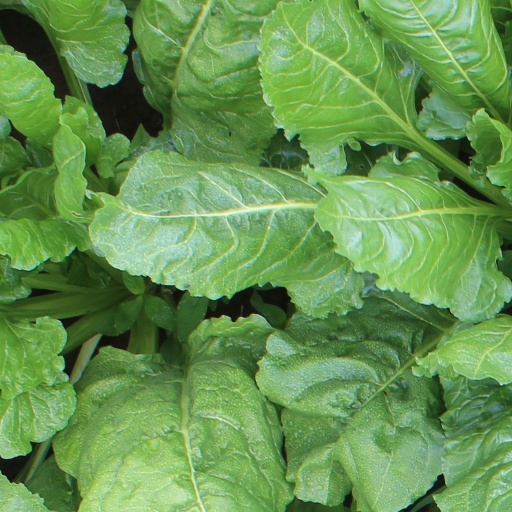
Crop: sugar beet